History of Azerbaijan

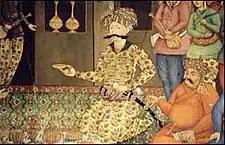
Shah Abbas I of Safavid at a banquet. Detail from a ceiling fresco, Chehel Sotoun palace, Isfahan.

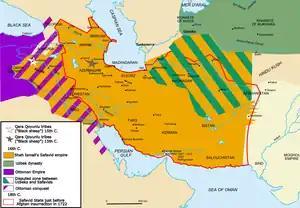
Ismail I's empire

The Safavid order was a Sufi religious order based in Iran and formed during the 1330s by Safi-ad-din Ardabili (1252–1334), for whom it was named. The order converted to Twelver Shia Islam by the end of the 15th century. Some Safavid followers (notably the Qizilbash) believed in the mystical and esoteric nature of their rulers and their relationship to the house of Ali, and were willing to fight for them. The Safavid rulers claimed to be descended from Ali and his wife, Fatimah (the daughter of Muhammad), through the seventh Imam Musa al-Kadhim. Qizilbash numbers increased by the 16th century; their generals waged a successful war against the Aq Qoyunlu, and captured Tabriz.